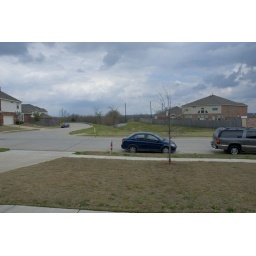
There will never be a house across the street - just a culvert draining into the wetlands around Joe Pool Lake.